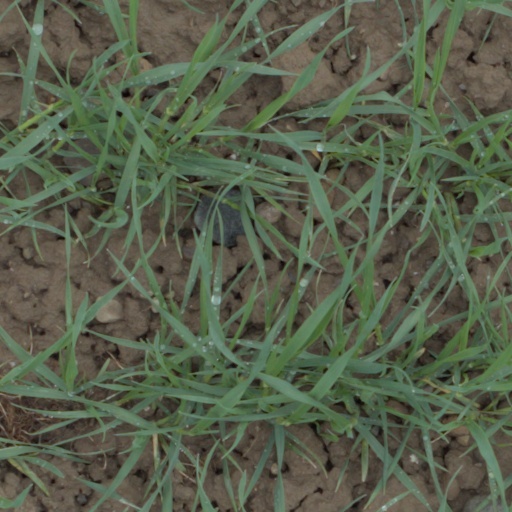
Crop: wheat